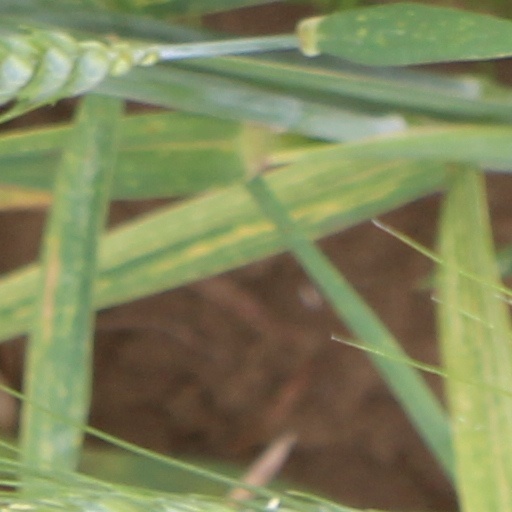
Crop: wheat